Rodrigo Tabata

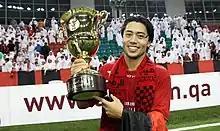
Tabata after winning the 2012 Sheikh Jassim Cup

In late 2011, the Al Rayyan administration asked Tabata, who has Japanese grandparents, to obtain a Japanese passport for reasons relating to the foreign player quota of the AFC Champions League. However, Tabata failed the prerequisites as he was unable to write or read the Japanese language.